John Barnett (rugby)

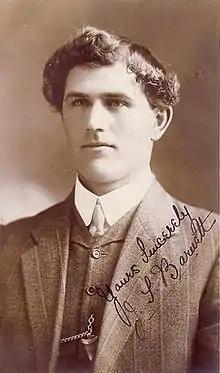
Barnett in 1908

John Thomas "Towser" Barnett (19 January 1880 – 2 October 1918) was a pioneer Australian rugby union and rugby league footballer who won an Olympic gold medal for rugby at the 1908 Summer Olympics. He was one of Australia's early dual-code rugby internationals.